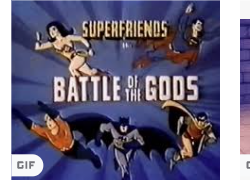
Portrait style: Cartoon Portrait